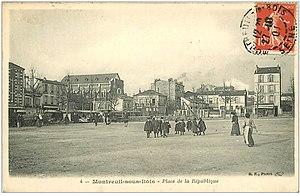
Montreuil-sous-Bois en 1908: La place de la République
La rue Robespierre est un des axes importants de Montreuil.